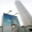
Label: skyscraper